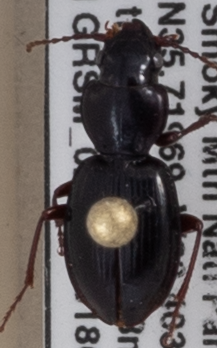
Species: Cyclotrachelus freitagi
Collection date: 2018-06-26
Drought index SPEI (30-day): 0.396
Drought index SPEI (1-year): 0.23
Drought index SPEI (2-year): -0.274